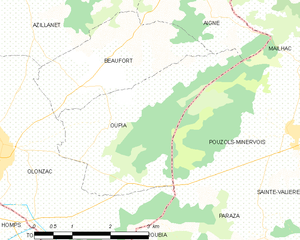
Carte de la commune française de code INSEE 34190 - Oupia
Oupia est une commune française située dans le département de l'Hérault en région Occitanie.